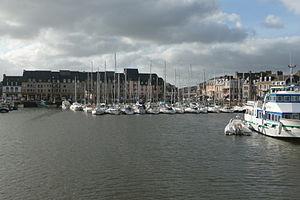
Le port de Paimpol vu depuis l'écluse.
Paimpol [pɛ̃.pɔl] est une commune française côtière située dans le département des Côtes-d'Armor en région Bretagne.